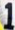
Number: 1